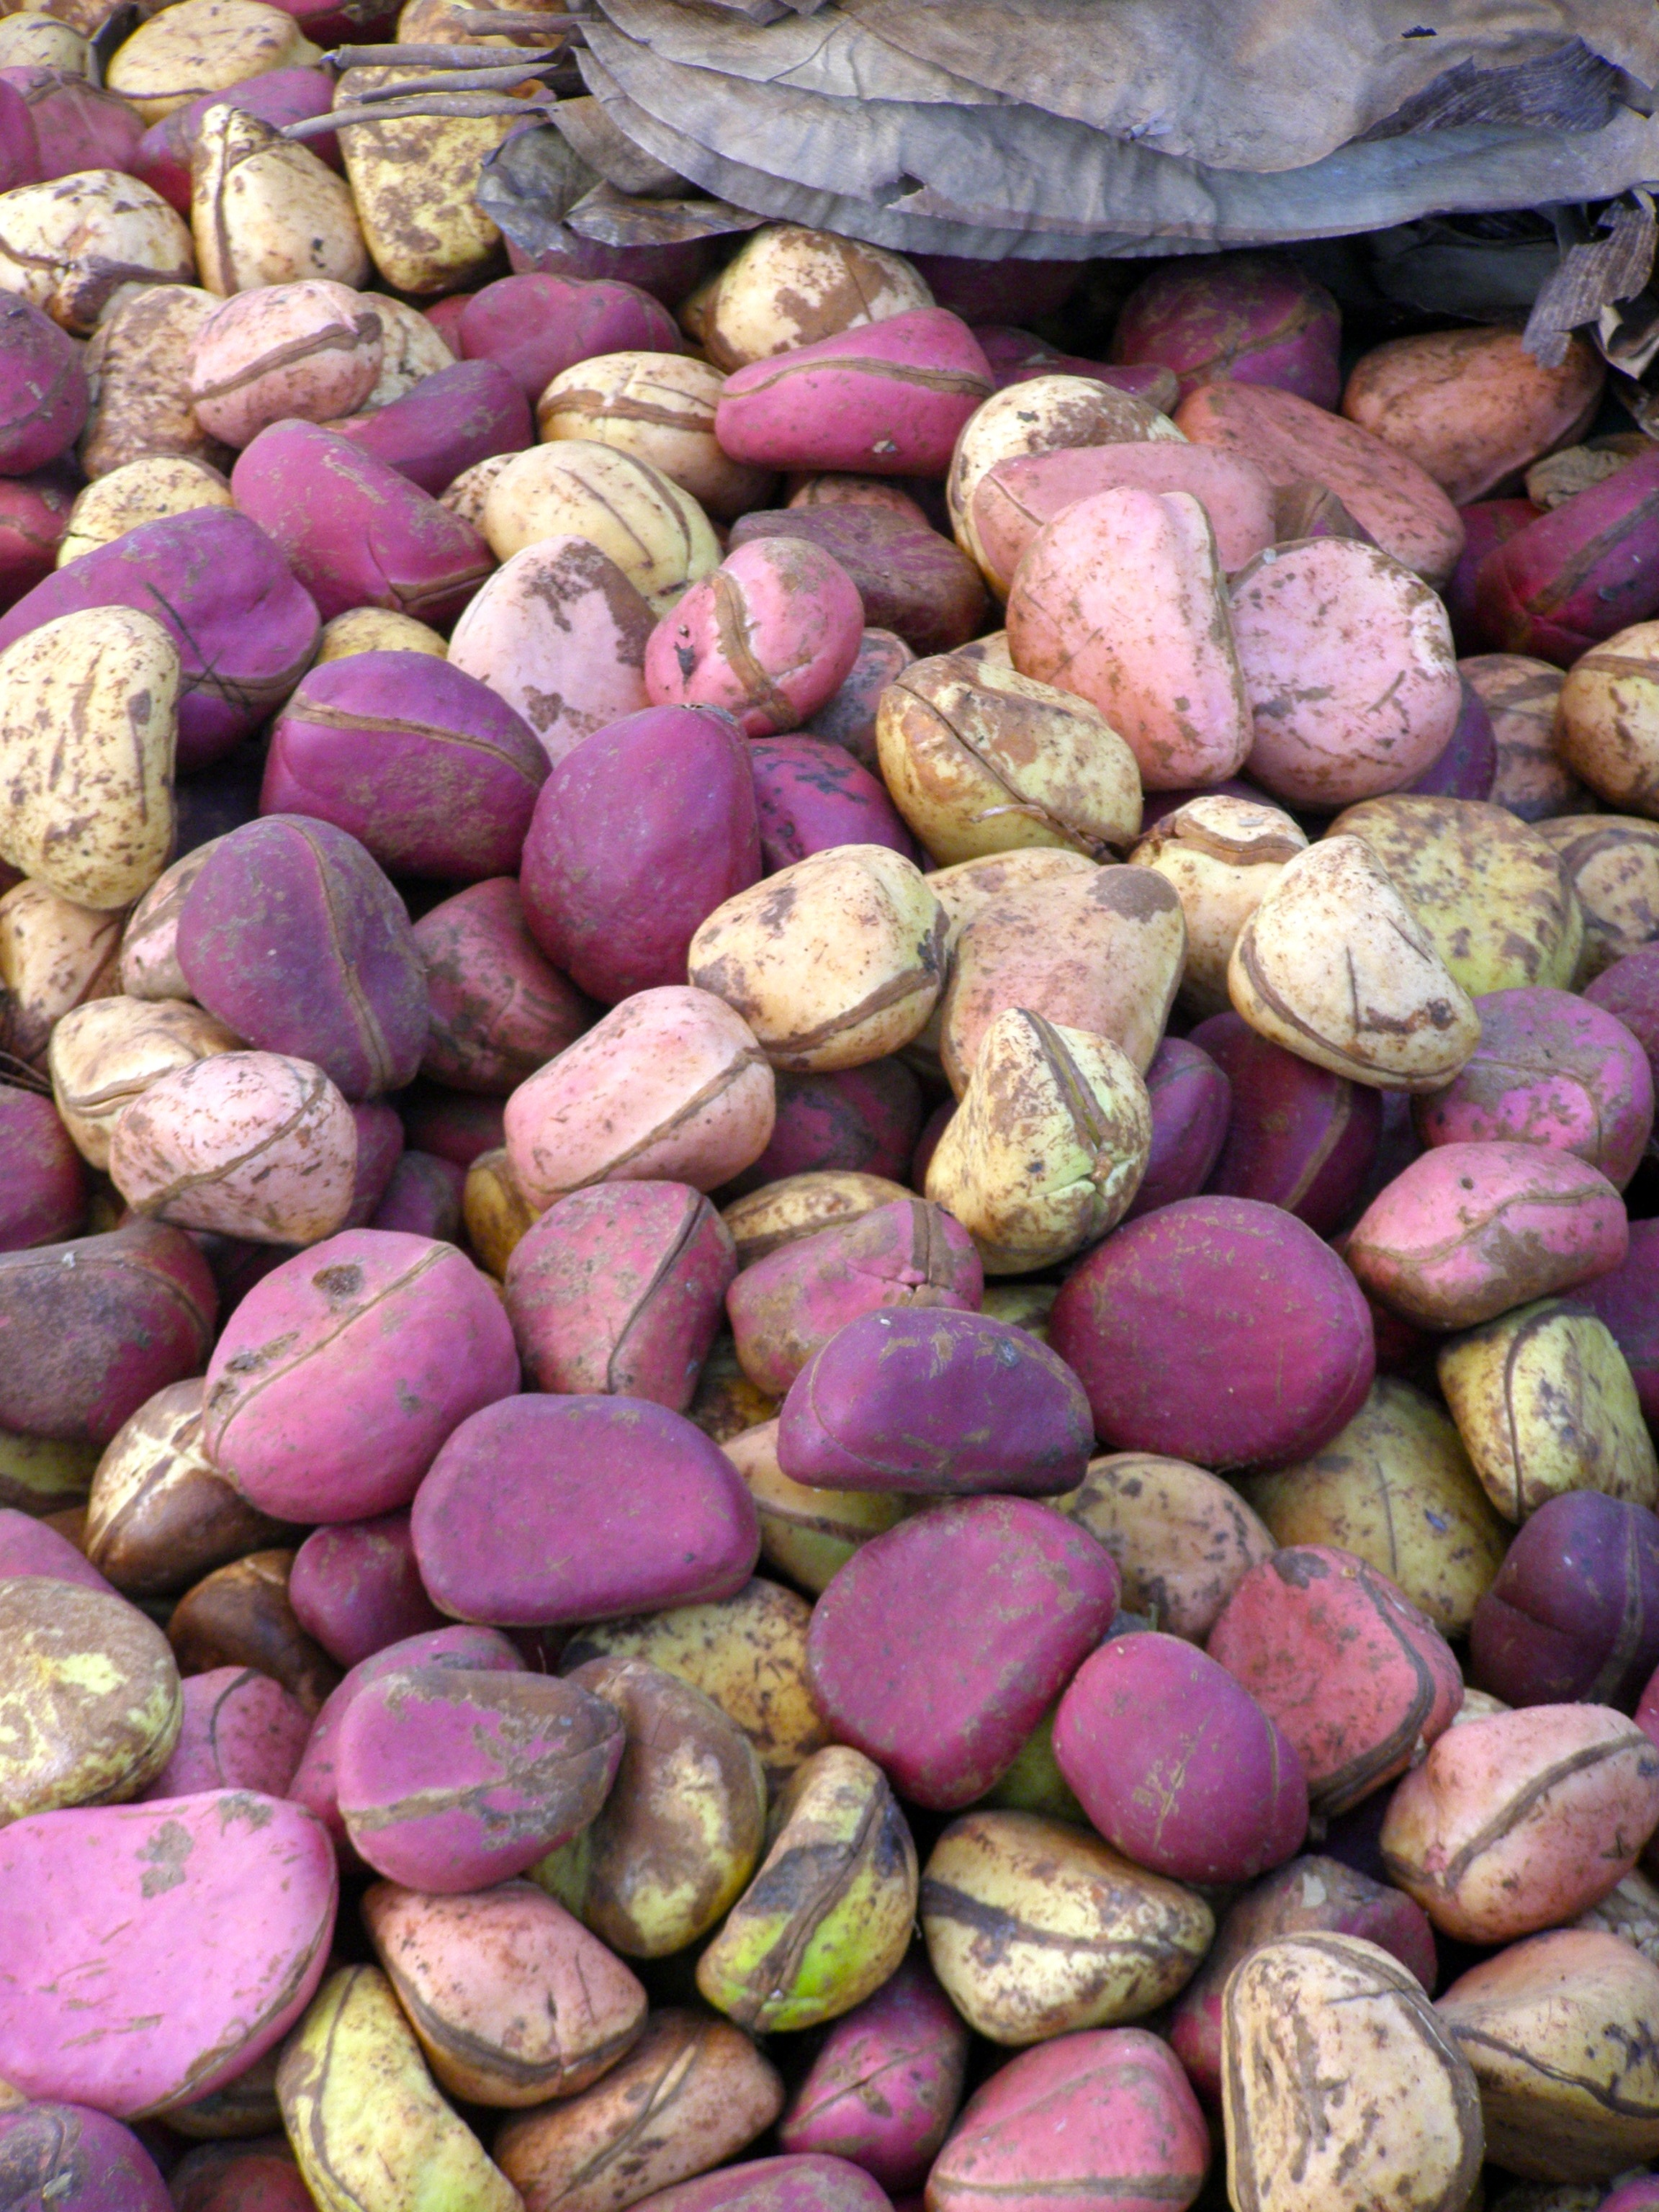
flower, travel, food, produce, vegetable, africa, nuts, mali, flowering plant, land plant, kola, djenne